History of the wine press

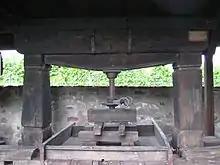
An old horizontal wine press that used wooden planks and a square base to exert pressure on the grape skins

Varro also described in his work "De re rustica" a type of "pressed wine" known as "lorca" that was produced by the left over grape skins being soaked in water that was served to slaves and farm workers.